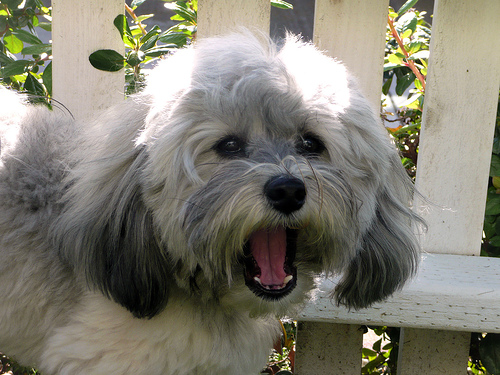
Animal: dog
Breed: havanese